Iglesia de San Francisco, Antigua Guatemala

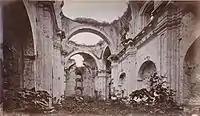
San Francisco Church ruins in 1875; the Green Goddess temple scenes of the movie "The New Adventures of Tarzan" were filmed at this location in 1935. Photograph by Eadweard Muybridge.

In 1935, the ruins of San Francisco -which was not rebuilt until 1967- were used to film several scenes of the movie "The New Adventures of Tarzan", specifically the ones where Tarzan and his fellow explorers are captured by the Green Goddess worshipers and are about to be sacrificed. The filming of the movie took place entirely on location in Guatemala and was made also in Chichicastenango, Livingston, Puerto Barrios, Río Dulce, Tikal, Quiriguá and Guatemala City